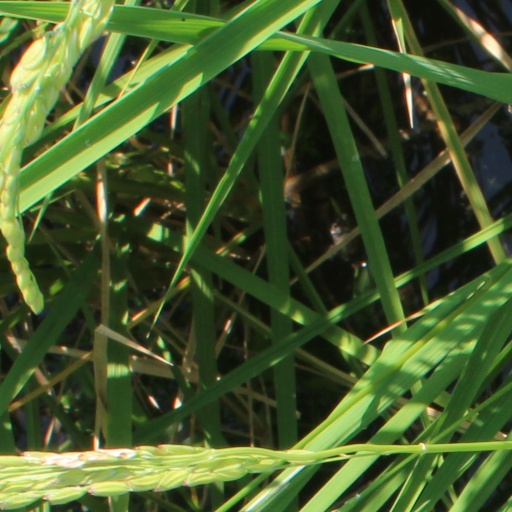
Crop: rice